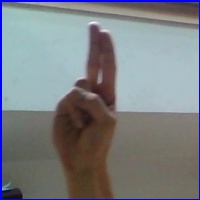
Letra: U